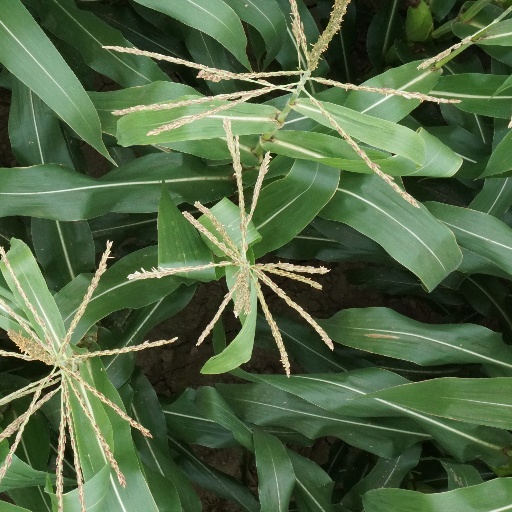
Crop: maize; corn